Black Turtle Cove

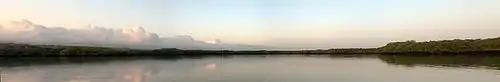
Panoramic of Black Turtle Cove

Black Turtle Cove (Spanish: Caleta Tortuga Negra) is a mangrove estuary on the northern shores of Santa Cruz Island in Ecuador's Galapagos Islands. The national park has strict regulations to protect this pristine environment. Tourists may visit the cove via panga (local dinghy) but with the engines turned off. Many rays, sea turtles, pelicans and other wildlife live among the mangroves. That is one of the famous places in Galapagos, which is the cave inside there.